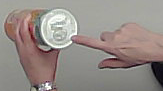
Product: pringles_paprika